Karl Philipp, Prince of Schwarzenberg

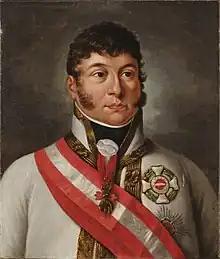
Karl Philipp, Prince of Schwarzenberg by an unknown artist.

As such, he was the senior of the allied generals who conducted the campaign of 1813–1814. The allies faced many odds, including Napoleon's bold tactics, so the allies were in a dilemma; either to face Napoleon in battle or retreat. The allied commanders then came up with an idea to defeat him in battle and Schwarzenberg was a major pioneer of this strategy, which is now known as the Trachenberg Plan. The idea was that rather than facing Napoleon directly, they would split their respective armies and attack where Napoleon wasn't or when they could combine their armies against him. The plan proved a success and led to several allied victories. Under his command, Schwarzenberg disobeyed the plan not to engage Napoleon directly in battle and the allied Army of Bohemia was mauled by Napoleon at the Battle of Dresden on 26–27 August and driven back into Bohemia. However, his army defeated pursuing French forces at the Second Battle of Kulm (17 September 1813). Returning to the fray, he led his army north again and played a major role in Napoleon's decisive defeat at the Battle of Leipzig, also known as the "Battle of the Nations" on 16–18 October. At the battle, together with the monarchs Emperor Alexander I of Russia, Emperor Francis of Austria, and Fredrich Wilhelm III of Prussia, Schwarzenberg directed the battle and because of the cooperation of the allies against Napoleon at Leipzig, this turned the tide of the war in the allies' favour.